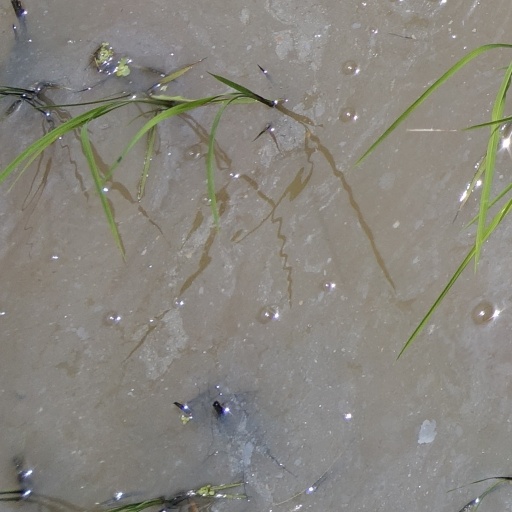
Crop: rice